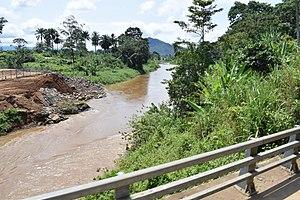
Pont sur le fleuve Nkam à Bafang dans la région de l'Ouest du Cameroun
Le Nkam est une rivière du Cameroun dans les départements Nkam et Haut-Nkam homonymes dans les régions du Littoral et de l'Ouest, et un affluent du fleuve Wouri.